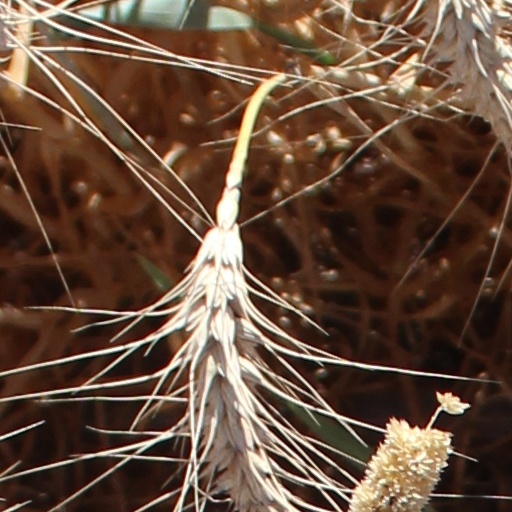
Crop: wheat